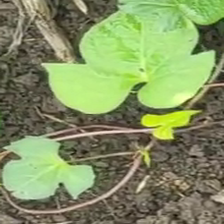
Weed species: Obscure_morning _glory(Ipomoea obscura)